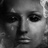
Emotion: sad